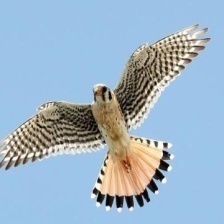
Species: AMERICAN KESTREL
Scientific name: FALCO SPARVERIUS